La Tanche (ship)

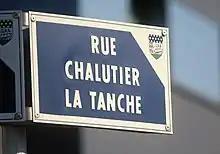
A street was named in honor of the trawler and the victims of its sinking in Lorient.

Several victims were buried in the days following the wreck at the Beg tal Men cemetery in Larmor-Plage. The municipality subsequently erected a monument bearing the inscription ""La commune de Larmor-Plage Aux Naufragés de La Tanche Morts pour La France Le 19 juin 1940"" ("The commune of Larmor-Plage to the shipwrecked men of La Tanche who died for France on June 19, 1940"). The dead recovered in the following days, whose bodies had not been claimed or identified, were buried in Lorient in the Kerentrech cemetery. Others were also buried in the Groix cemetery.